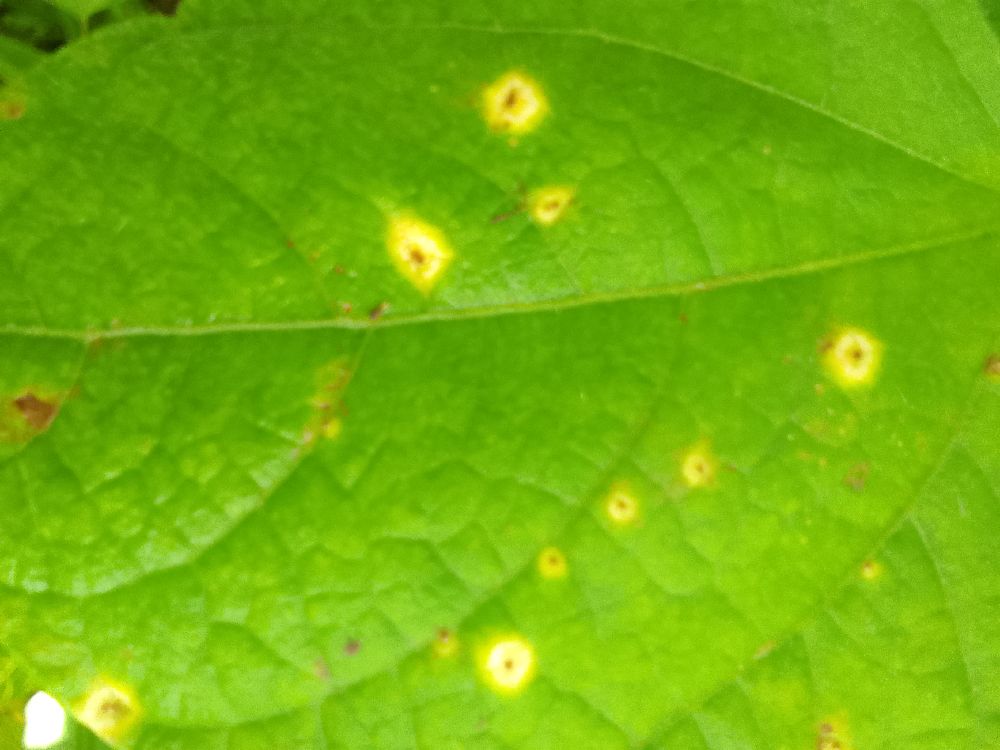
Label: rust